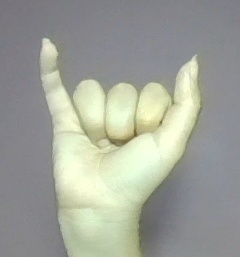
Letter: ya